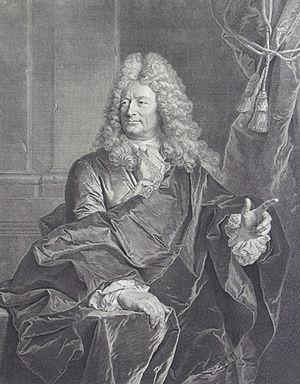
Portrait de Nicolas Delaunay (1646-1727), orfèvre français sous le règne de Louis XIV.
Nicolas Delaunay, ou de Launay figure avec Claude Ballin l'aîné et Claude Ballin le Jeune, parmi les plus fameux orfèvres du règne de Louis XIV.
François Chéreau, connu sous le nom de François Iᵉʳ Chéreau, né le 20 mars 1680 à Blois et mort le 16 avril 1729 à Paris, est un graveur de portraits et de reproductions d'œuvres d'art célèbres sous le règne de Louis XIV.